Rail electrification in Queensland

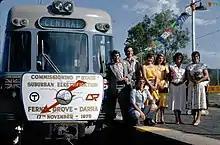
EMU at Ferny Grove station for the opening of the Ferny Grove to Darra rail electrification on 17 November 1979

Since then there have been a number of new lines opened that have been electrified. As at 2014, 2,033 km of the 7,739 km Queensland network was electrified.